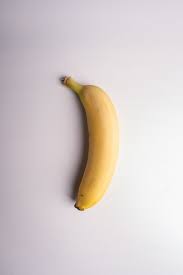
Label: Banana